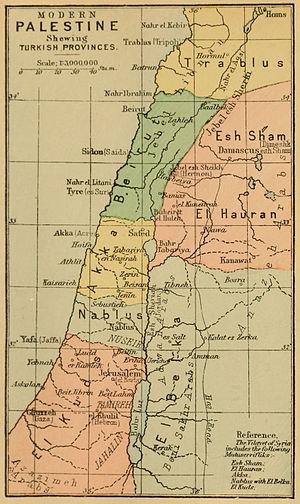
La révolte de Palestine est un soulèvement qui se déroule de mai à août 1834 à la suite de la première guerre égypto-ottomane, alors que la Syrie ottomane est temporairement détachée de l'Empire ottoman et placée sous la tutelle de Méhémet Ali, pacha d'Égypte, devenu pratiquement indépendant. Ce mouvement rassemble surtout des paysans, mécontents de la fiscalité et de la conscription introduits par l'administration égyptienne, mais aussi certains notables et des Bédouins. La révolte est écrasée par Ibrahim Pacha, fils de Méhémet Ali. La Palestine reste sous domination égyptienne jusqu'à la deuxième guerre égypto-ottomane où l'intervention des puissances occidentales la restitue au sultan.